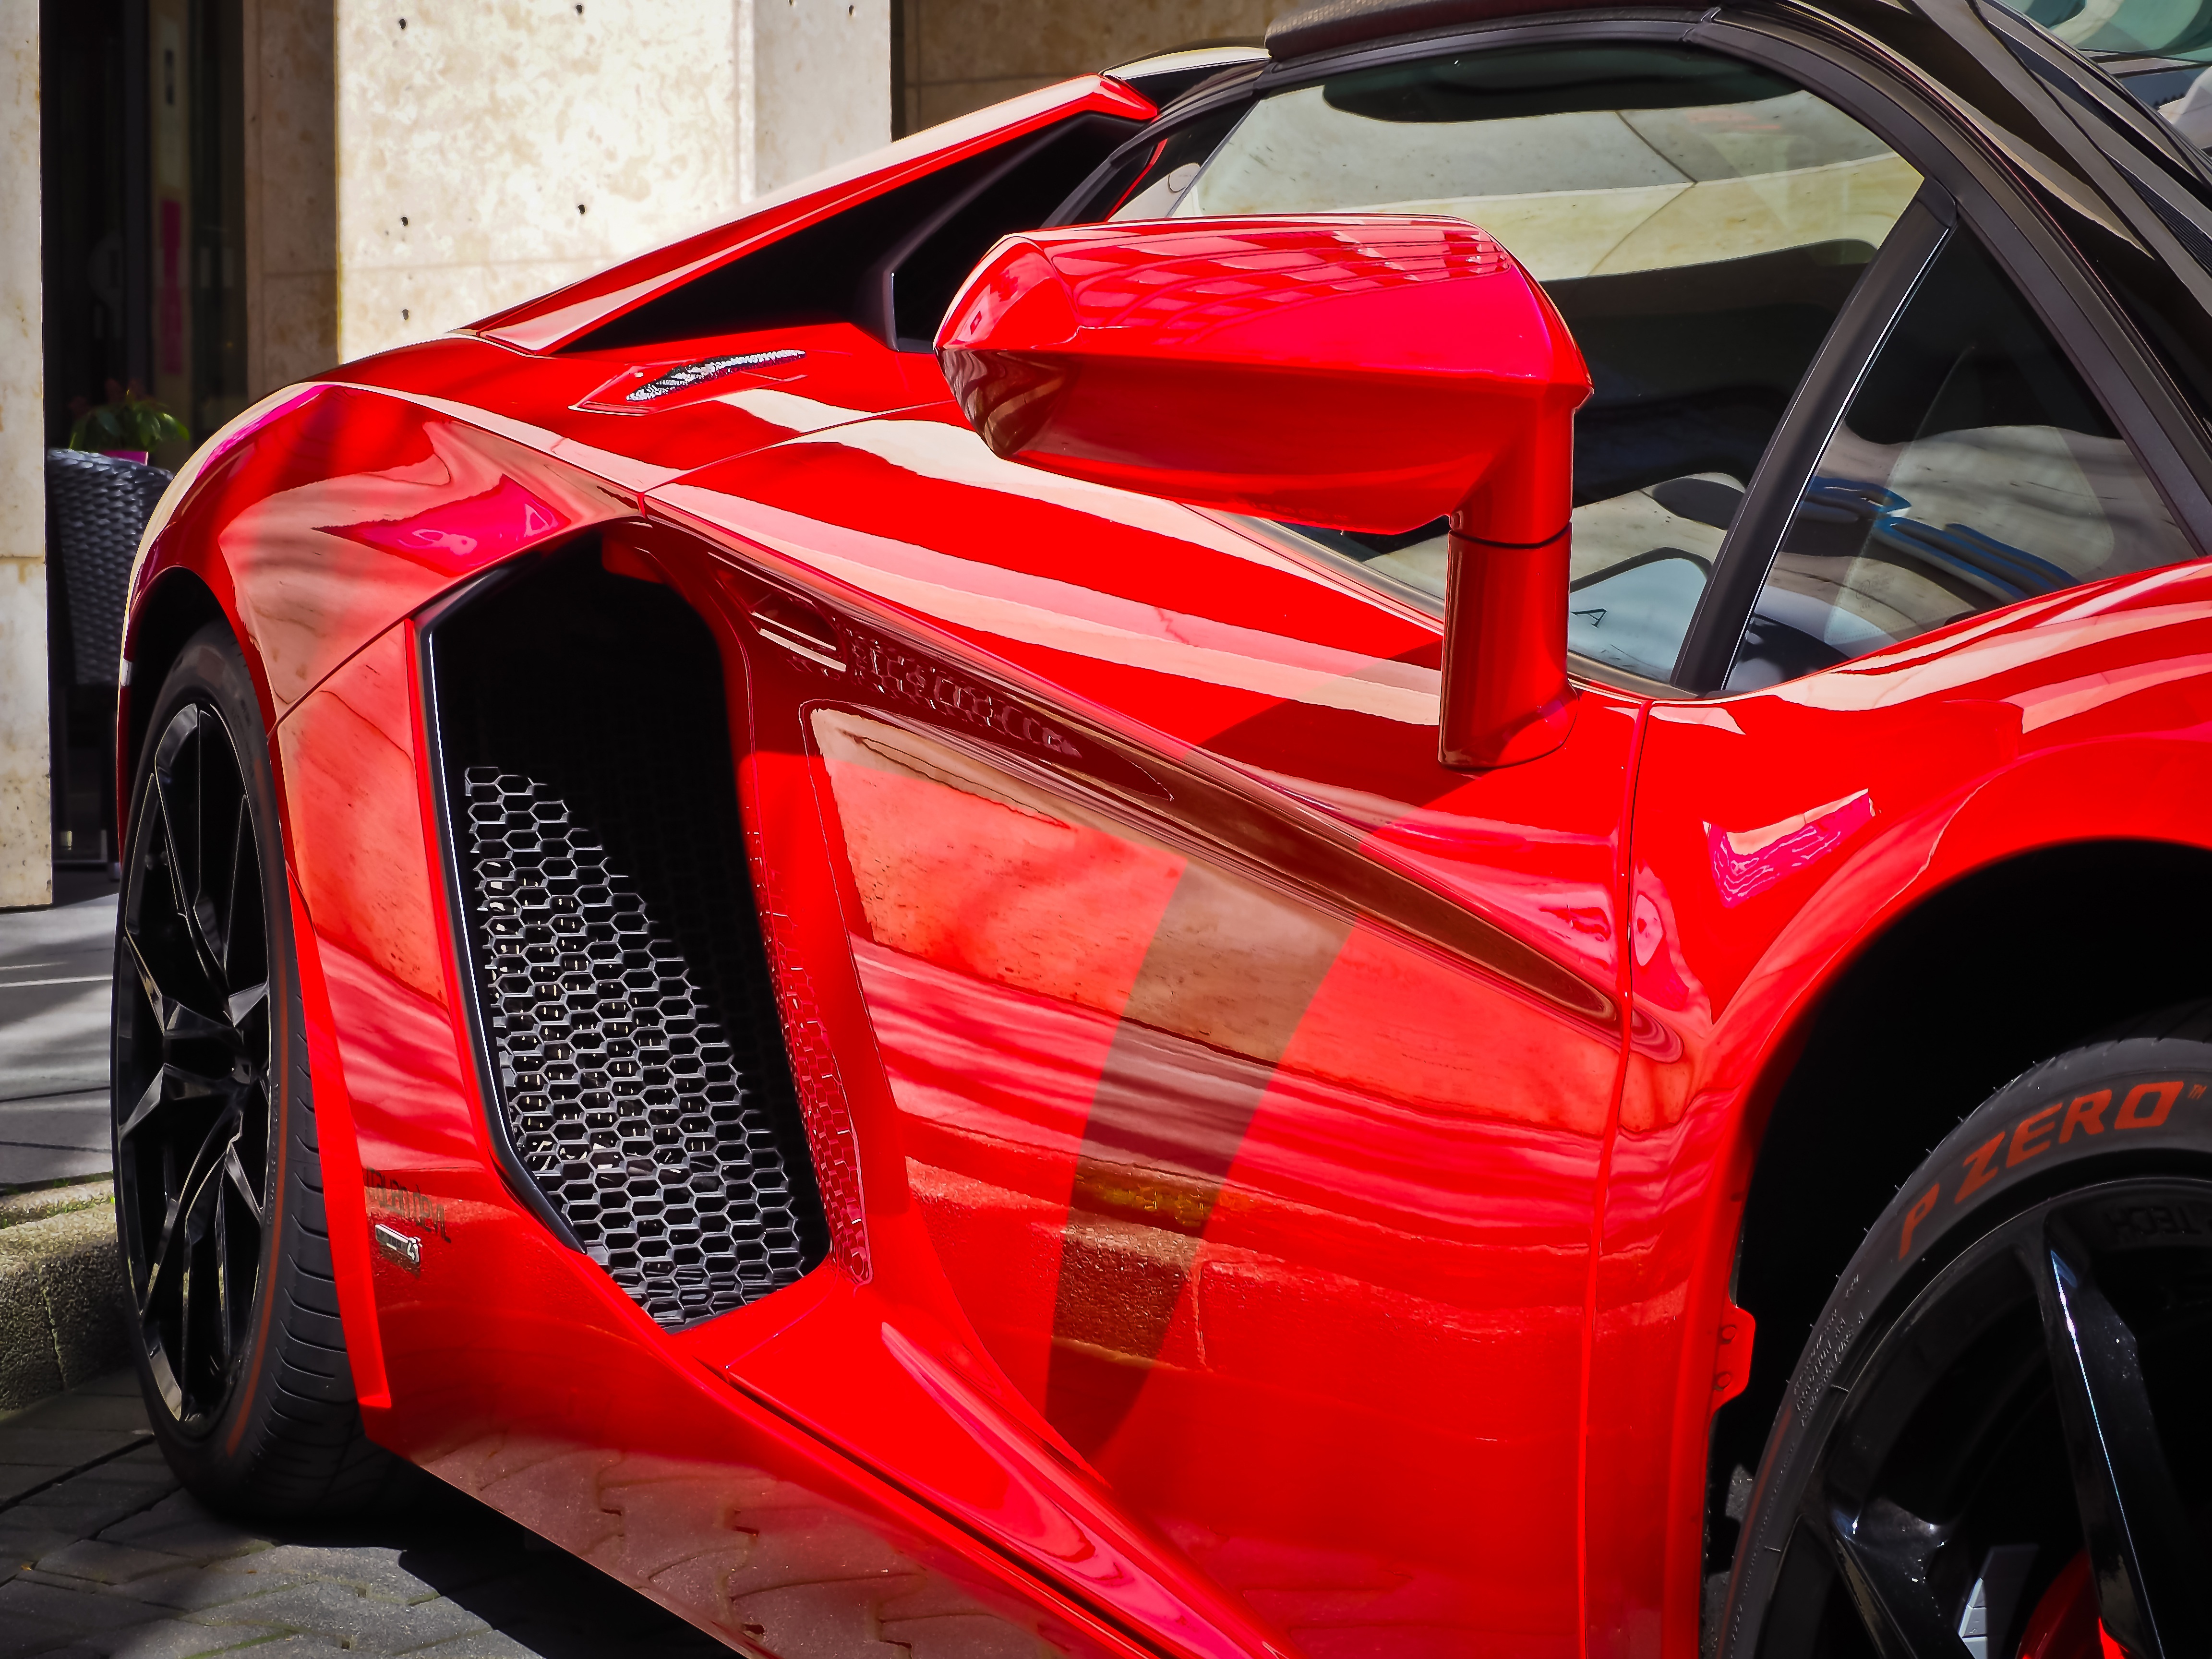
car, wheel, red, vehicle, italy, auto, speed, automotive, sports car, race car, supercar, power, sporty, luxury, design, dynamic, style, expensive, fast, lamborghini, vehicles, stylish, racing car, flitzer, super sports car, land vehicle, automobile make, automotive design, luxury vehicle, performance car, lamborghini aventador, ferrari spa, enzo ferrari, ferrari f40